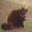
Label: cattle